Tropical Storm Mekkhala (2015)

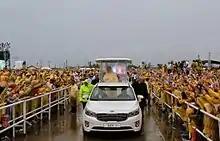
The site of the Papal Mass in Tacloban on January 17

During January 14, Mekkhala passed about to the north of Yap State and less than to the south of the atoll Ulithi. A peak wind gust of was recorded in Yap State, along with a rainfall total of around . On Ulithi a rainfall total of was recorded, while there were no reports of any deaths or significant damage on either Ulithi or in Yap State.